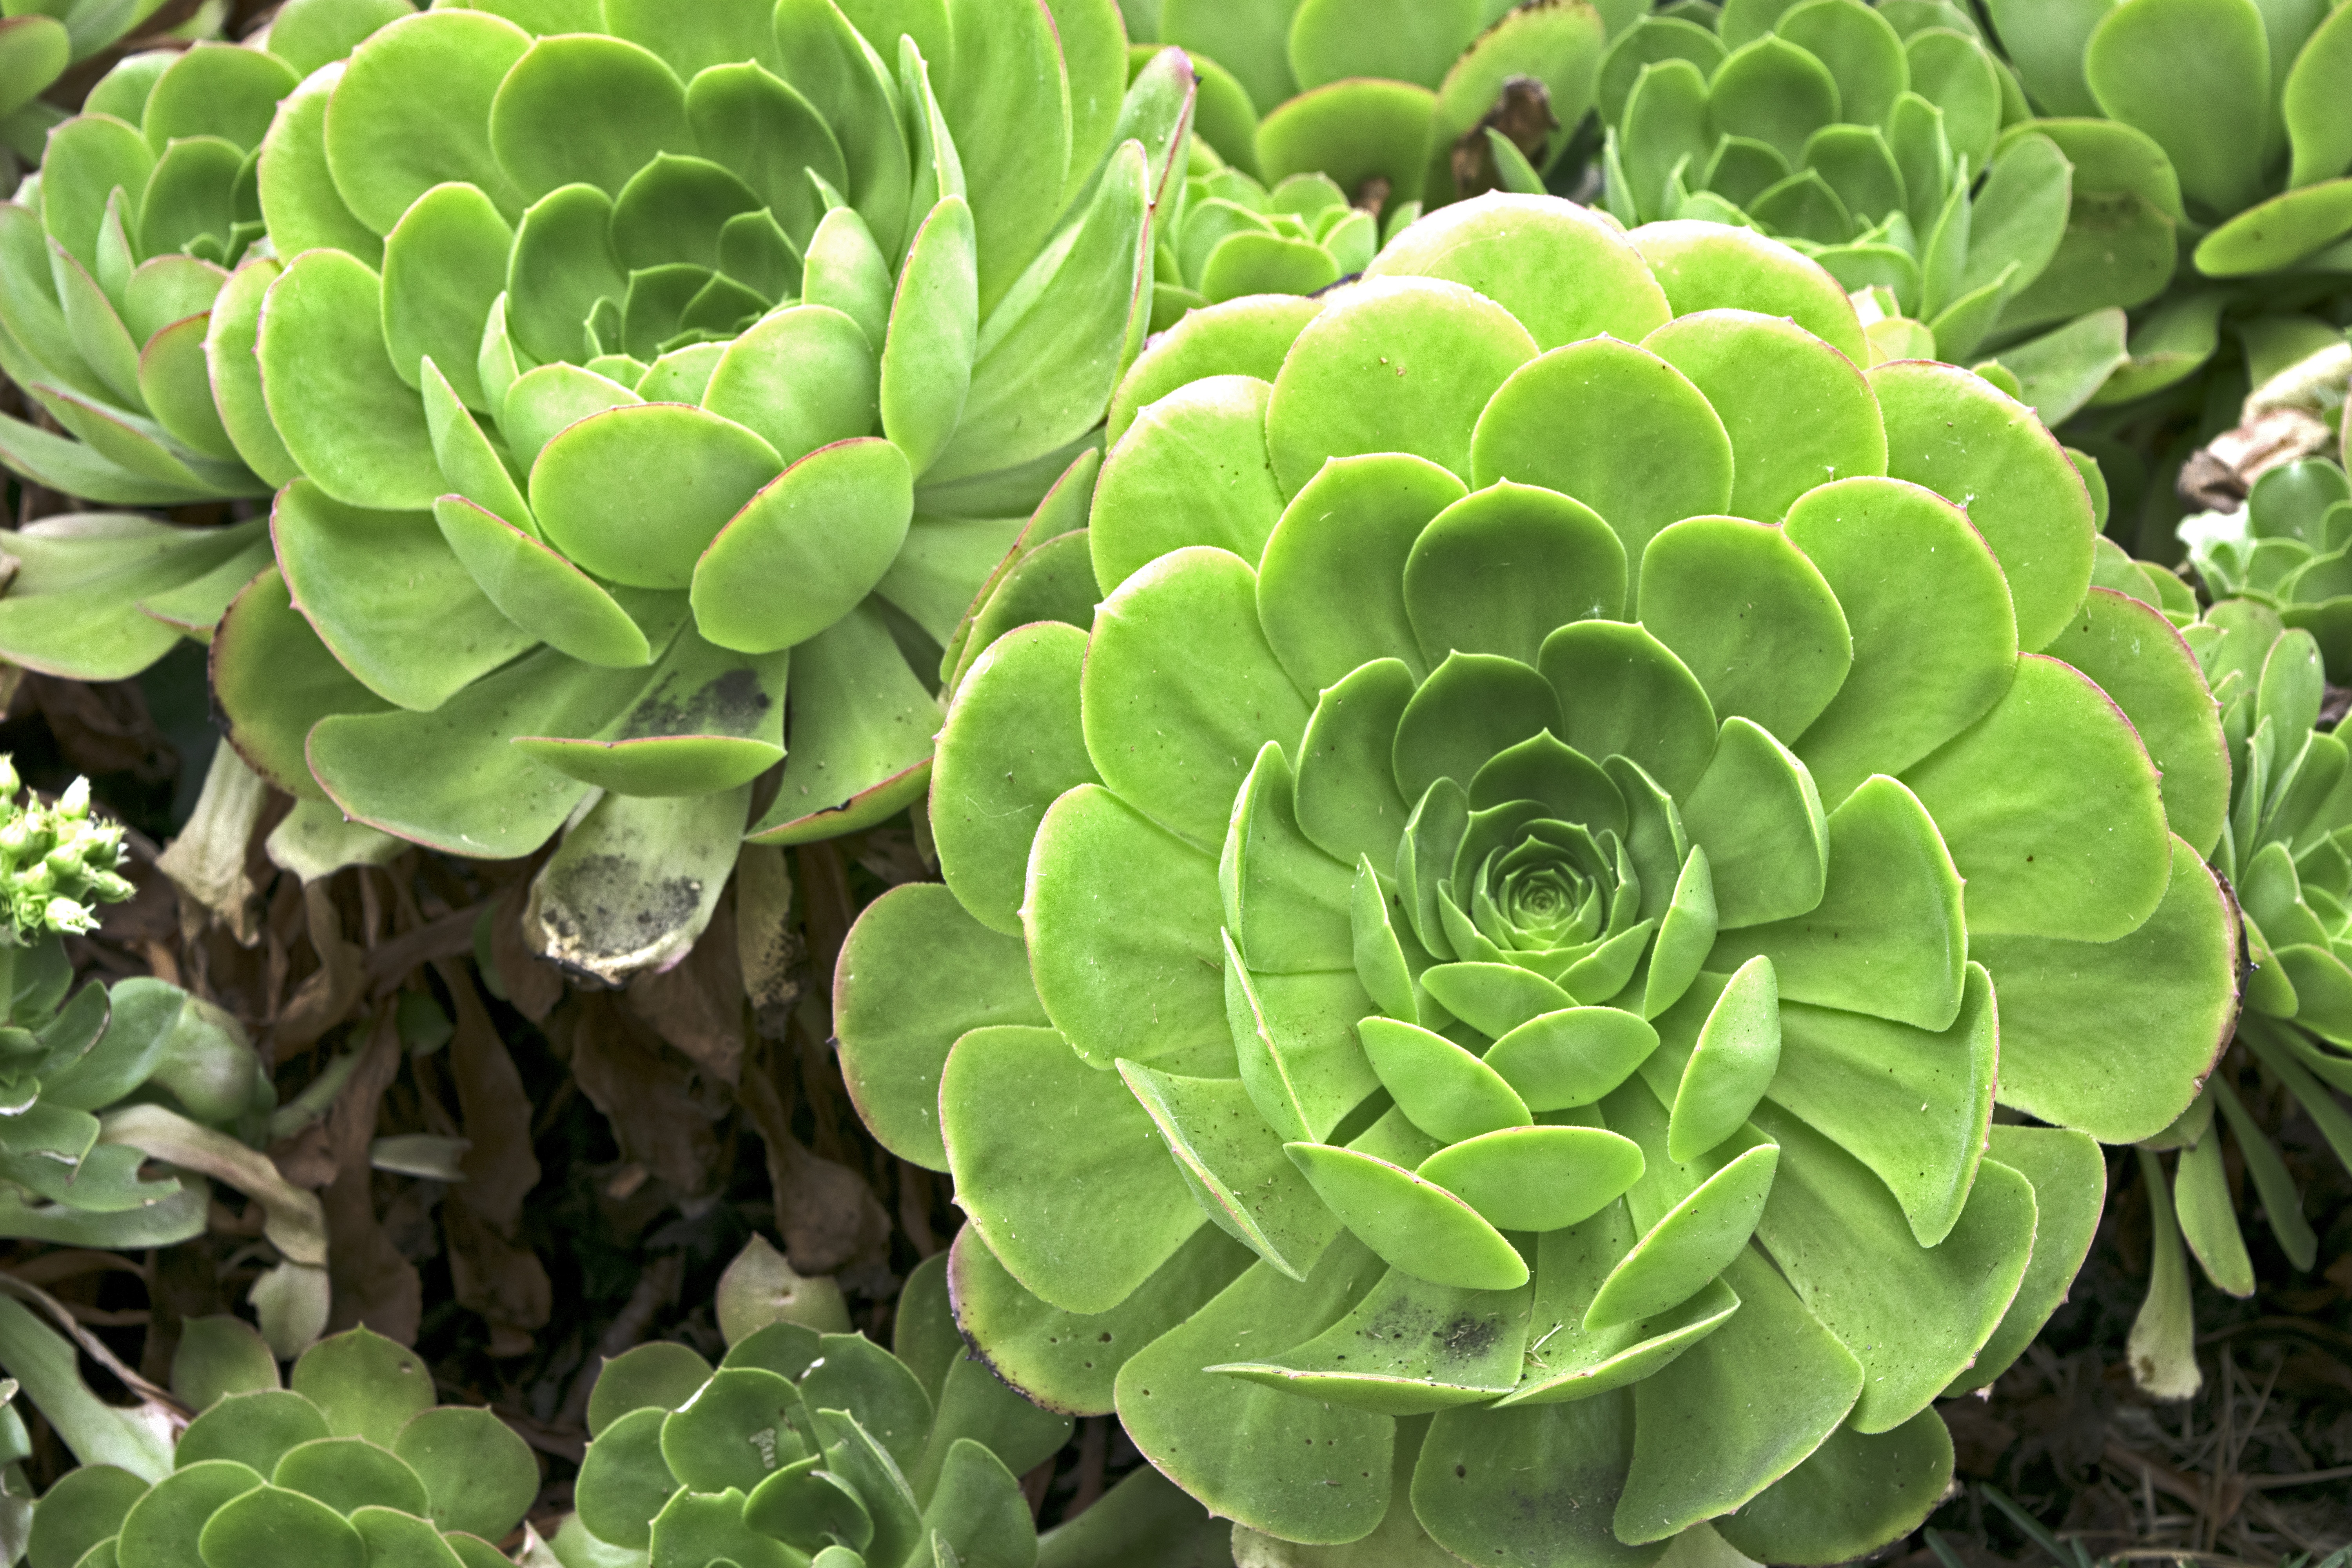
plant, leaf, spiral, flower, food, green, produce, vegetable, botany, los angeles, flowering plant, stonecrop family, land plant, leaf vegetable